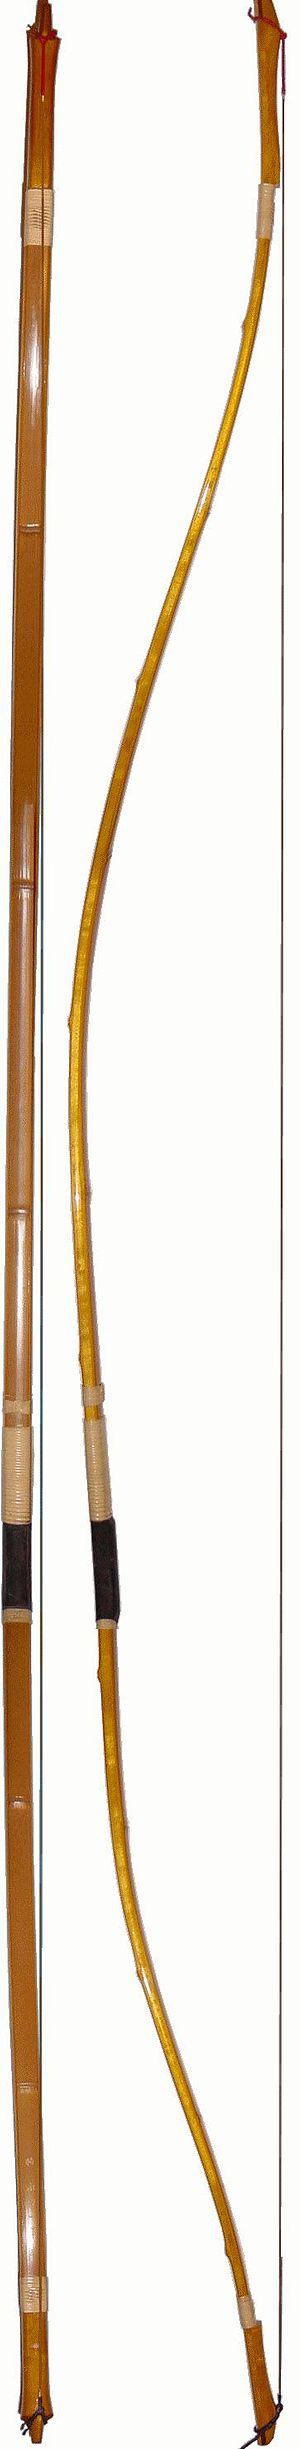
Le kyūdō est un art martial Japonais, issu du tir à l'arc guerrier.